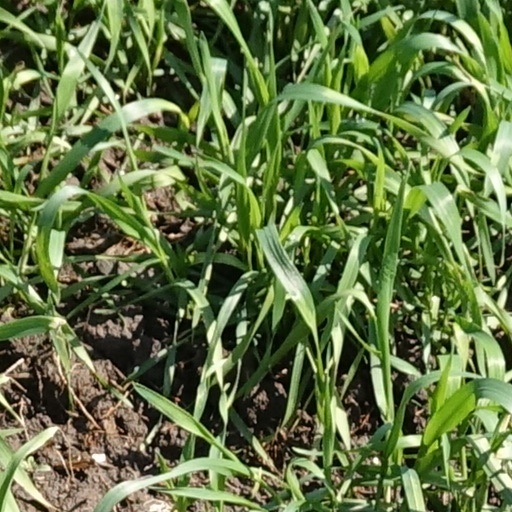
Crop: wheat